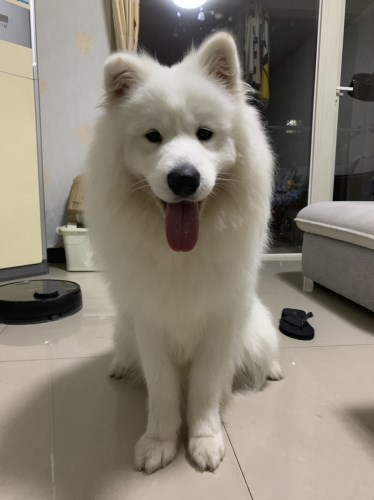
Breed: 2192-n000088-Samoyed